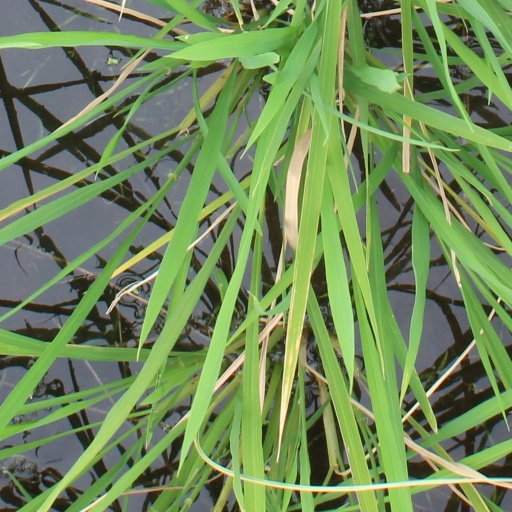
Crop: rice